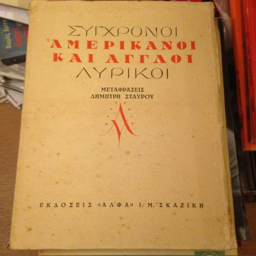
published this book introduced me to some authors i 've never heard before , like novelist and poet .